Paulense Desportivo Clube

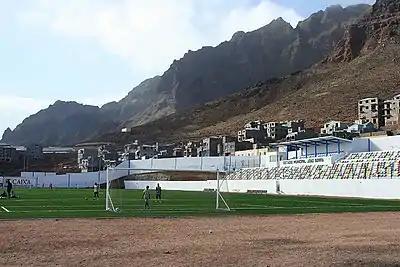
Estádio João Serra, the stadium also used by Paulense

The club has a dirt stadium located in Pombas named Campo de Coqueiral and with no seats, all of its matches are played in Ponta do Sol at Estádio João Serra as the field is slightly wider.